Revolt of the Lash

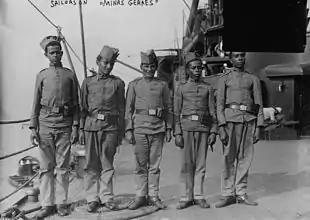
"Pardo" and "preto" Brazilian marines pose for a photographer on board "Minas Geraes", part of a series of photographs likely taken during the ship's visit to the United States in early 1913

Another point of contention came from the navy's heavy use of corporal punishment for even minor offenses. While such measures had been banned in the general population since the Imperial Constitution of 1824 and in the army since 1874, the navy was only affected in November 1889, when the new republic's legislature forbade such discipline. They rescinded the law less than a year later amid widespread noncompliance. Instead, corporal punishment would only be allowed in a "Companhia Correcional" (Correctional Company). The legislature envisioned this as a curb on the practice, as only sailors with violent or subversive histories would face the lash. The reality was very different: because the companies existed anywhere on the ships, any sailor could be theoretically transferred to the "Companhia Correcional" but not have any change in their daily routines.